Jan van Kessel the Younger

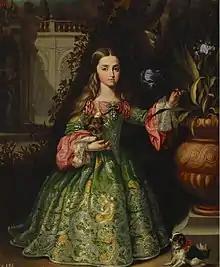
"Portrait of Maria Nicolasa de la Cerda"

Van Kessel's main duty as a court painter was to paint portraits of the royal family and in particular the queen. His portrait style was described by his contemporary Antonio Palomino as very close to that of his fellow Flemish painter Anthony van Dyck. Upon his arrival in Spain he seems to have followed the style of royal portraiture introduced by Diego Velázquez and continued by Claudio Coello. These portraits were characterized by their simplicity of shapes and color which included hardly any props or symbols and set off the sitter against a neutral background. This influence of the local Spanish portrait tradition is visible in the "Portrait of Maria Anna of Neuburg" (1690, private collection in Madrid). He abandoned this style in the "Portrait of Maria Anna of Neuburg" by adding more color and a view into a landscape in the background. This work forms a pair with the "Portrait of Charles II of Spain". The two oval works had originally been part of a larger square painting representing flower garlands which would have encircled the oval portrait. He had already commenced his innovation of Spanish court portraiture in the "Portrait of Maria Nicolasa de la Cerda" (c. 1685, Ministry of Public Administration, Madrid) in which he used vivid color and played with the contrast between a clear light and carefully placed shadows. Some portrait paintings have been attributed to him on stylistic grounds by comparing it to his signed paintings. This is the case of the "Portrait of Marie Louise d’Orléans", which is still listed as by an unknown painter on the Prado Museum website.